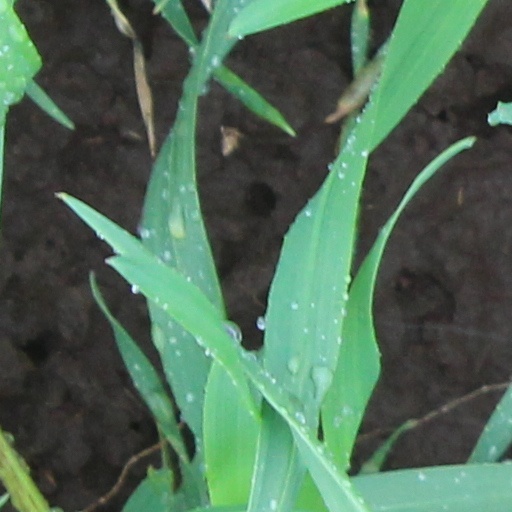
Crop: wheat